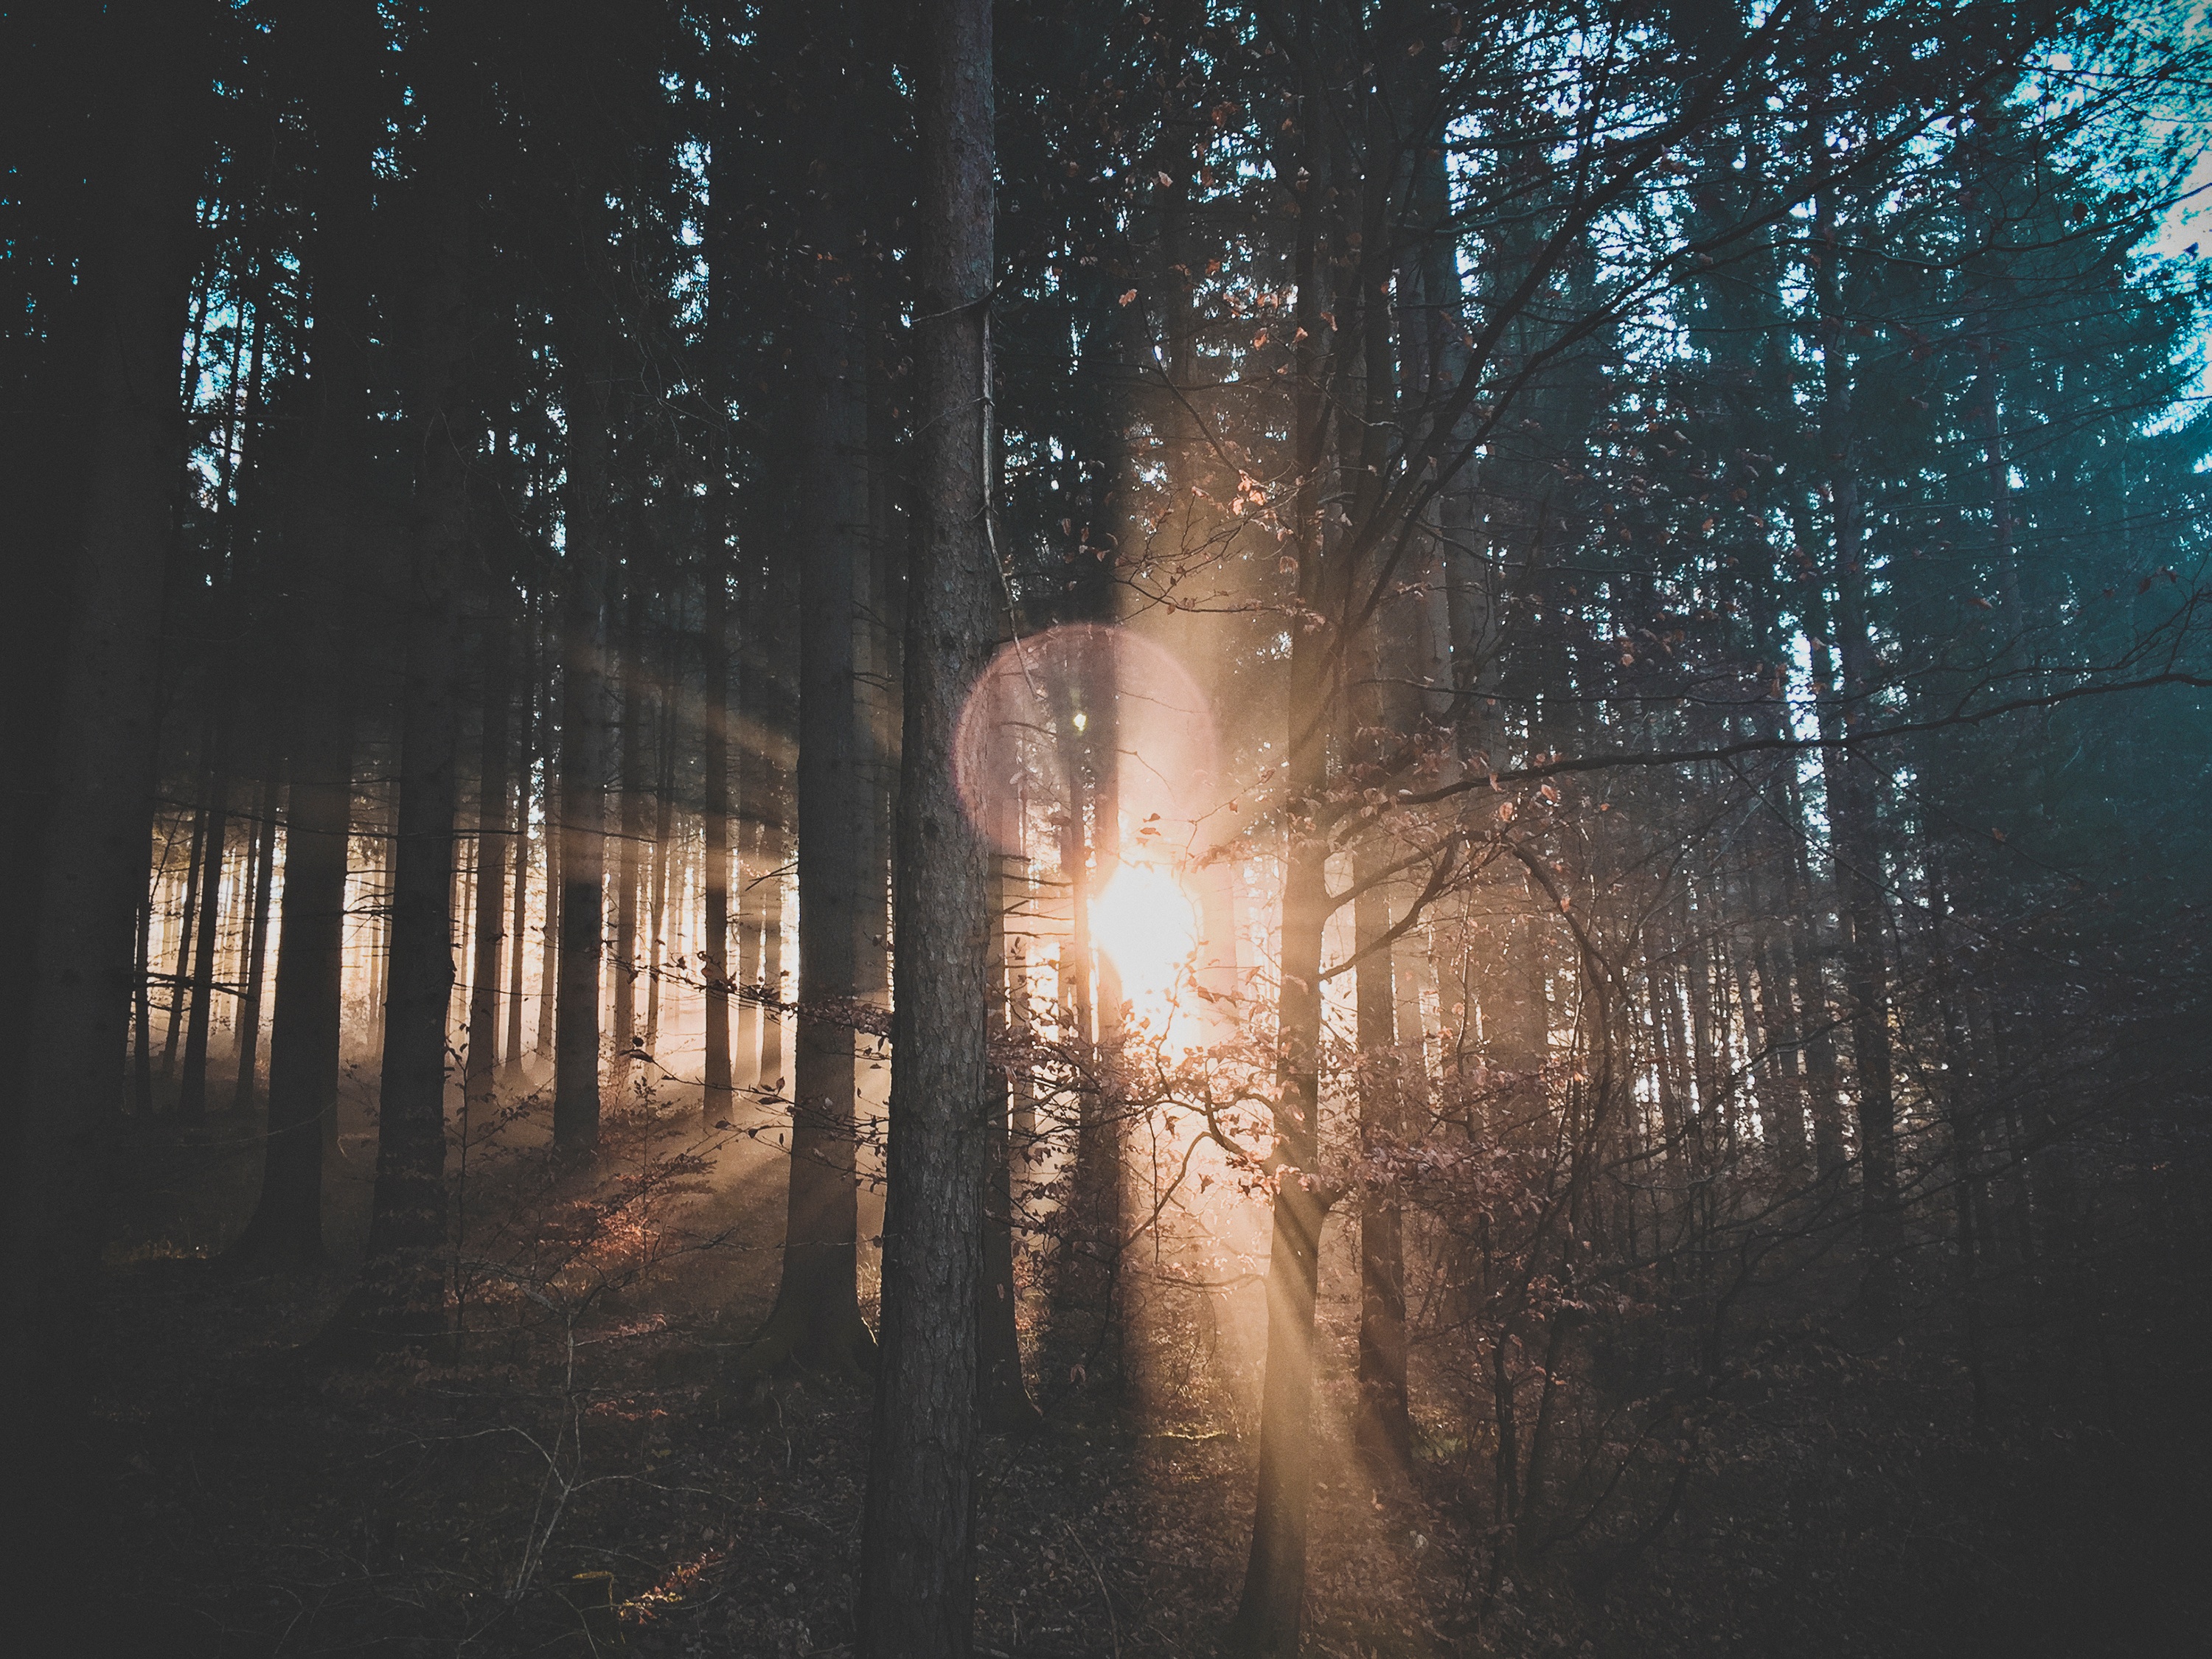
tree, nature, forest, branch, winter, light, wood, sun, fog, mist, night, sunlight, morning, dawn, atmosphere, evening, reflection, autumn, weather, darkness, season, habitat, atmospheric phenomenon, woody plant